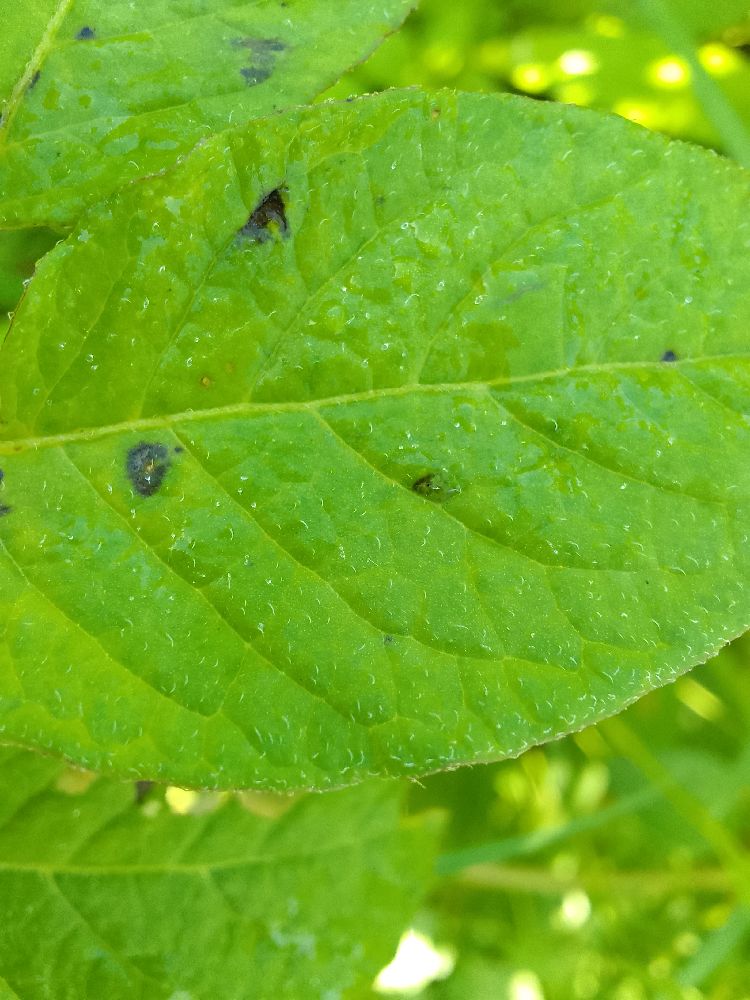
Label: Early blight